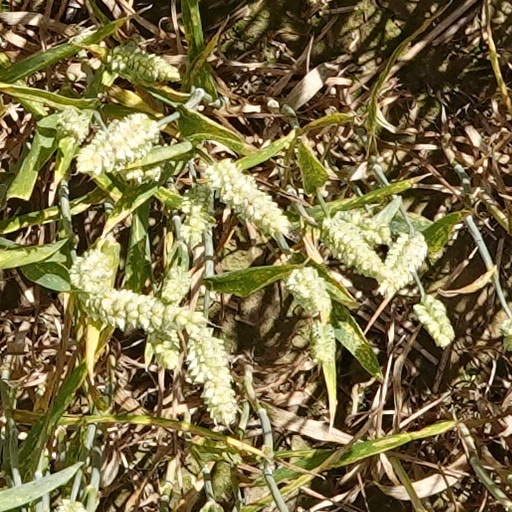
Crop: wheat